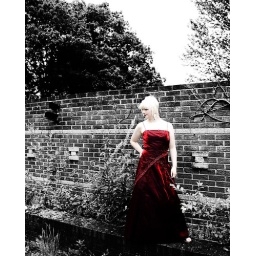
Glasgow Zoo 01 - Miel in a red dress